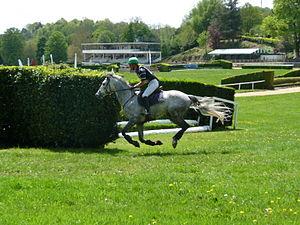
Nicolat Touzaint et O'Ryon de Cazeneuve, hongre anglo-arabe, lors des Championnats de France de CCE ""Master Pro"" 2009 à Pompadour, France Français
L’Anglo-arabe est une race de chevaux de selle à sang chaud, historiquement développée en Angleterre, en Russie et en France dès la fin du XVIIIᵉ siècle. Ce cheval issu en premier lieu du croisement d'un Pur-sang avec un Arabe s'est surtout fait connaître à travers les lignées françaises. Ce croisement a été étendu par la suite à deux races autochtones du Sud-Ouest français, dans le Limousin et le Midi. L'Anglo-arabe est élevé dans d'autres pays depuis la fin du XXᵉ siècle, ayant fait l'objet d'une internationalisation de son élevage en 2012.